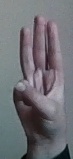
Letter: thaa